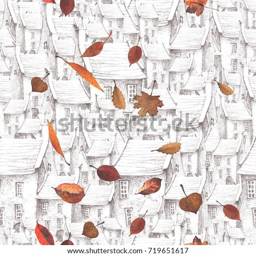
a seamless pattern with a watercolor illustration of falling leaves and old town on the background